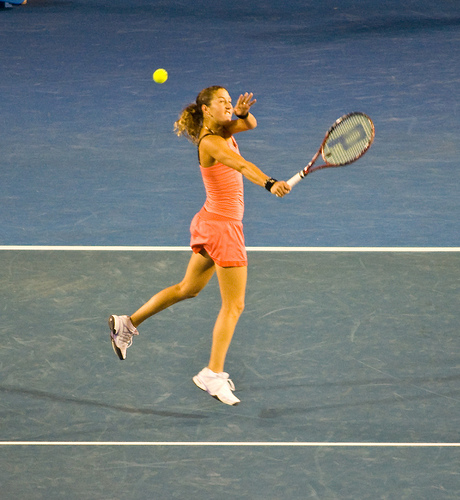
một người phụ nữ đang nhảy lên để đánh bóng